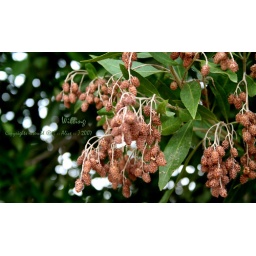
A strange tree with strange &amp;quot;fruits&amp;quot;,, found it somewhere near our house .. Taken by: me..